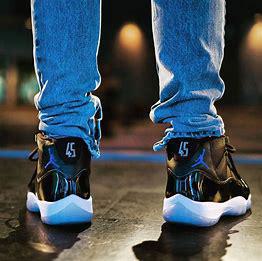
Brand: Jordan
Model: 11 Retro